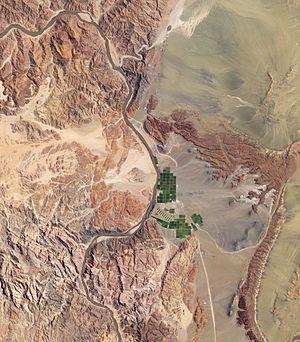
L'Orange, long de 2 160 kilomètres, est le plus long fleuve d’Afrique du Sud.